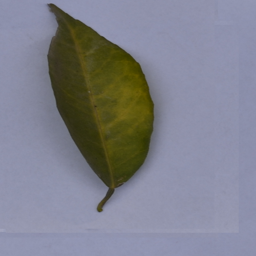
Plant part: leaf
Disease: greening